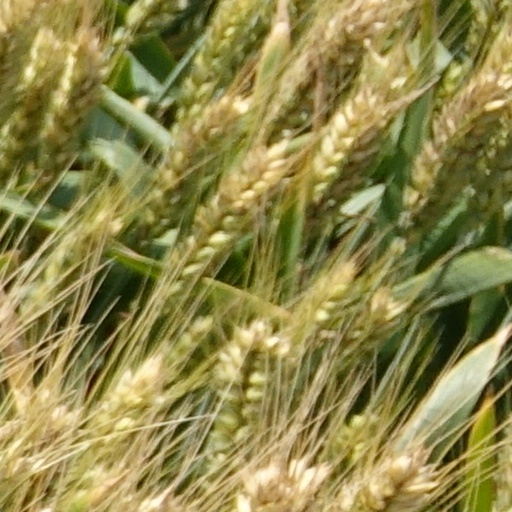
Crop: wheat